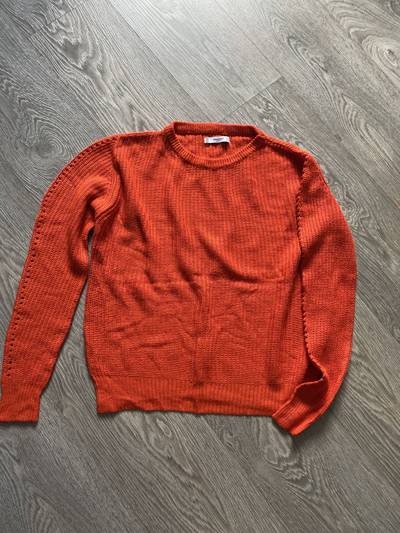
Waste category: clothes